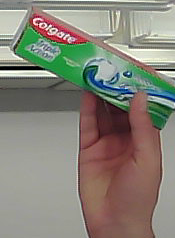
Product: colgate_toothpaste